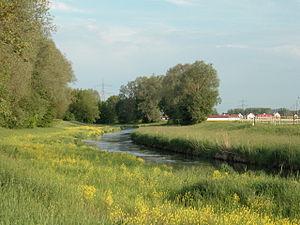
La Schmutter est une rivière d’Allemagne, coulant en Souabe bavaroise sur 76 km.